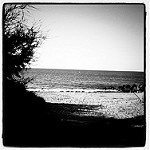
Label: B & W